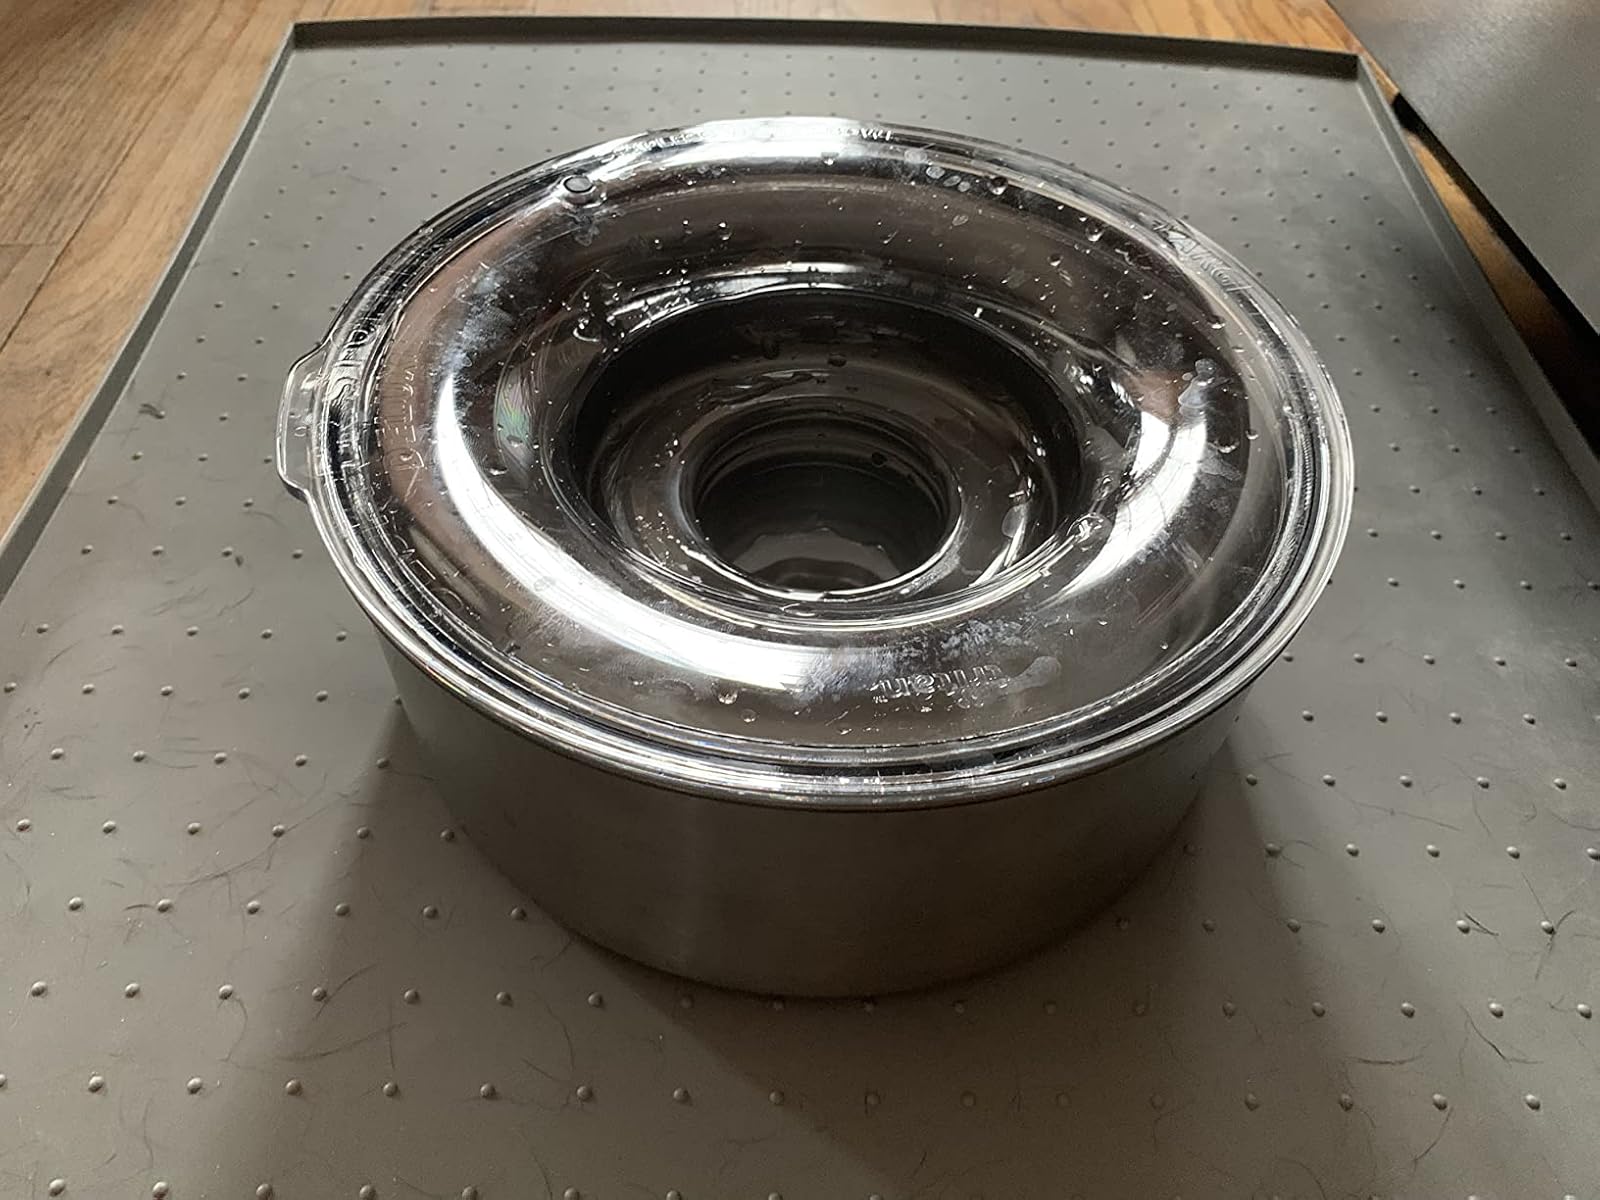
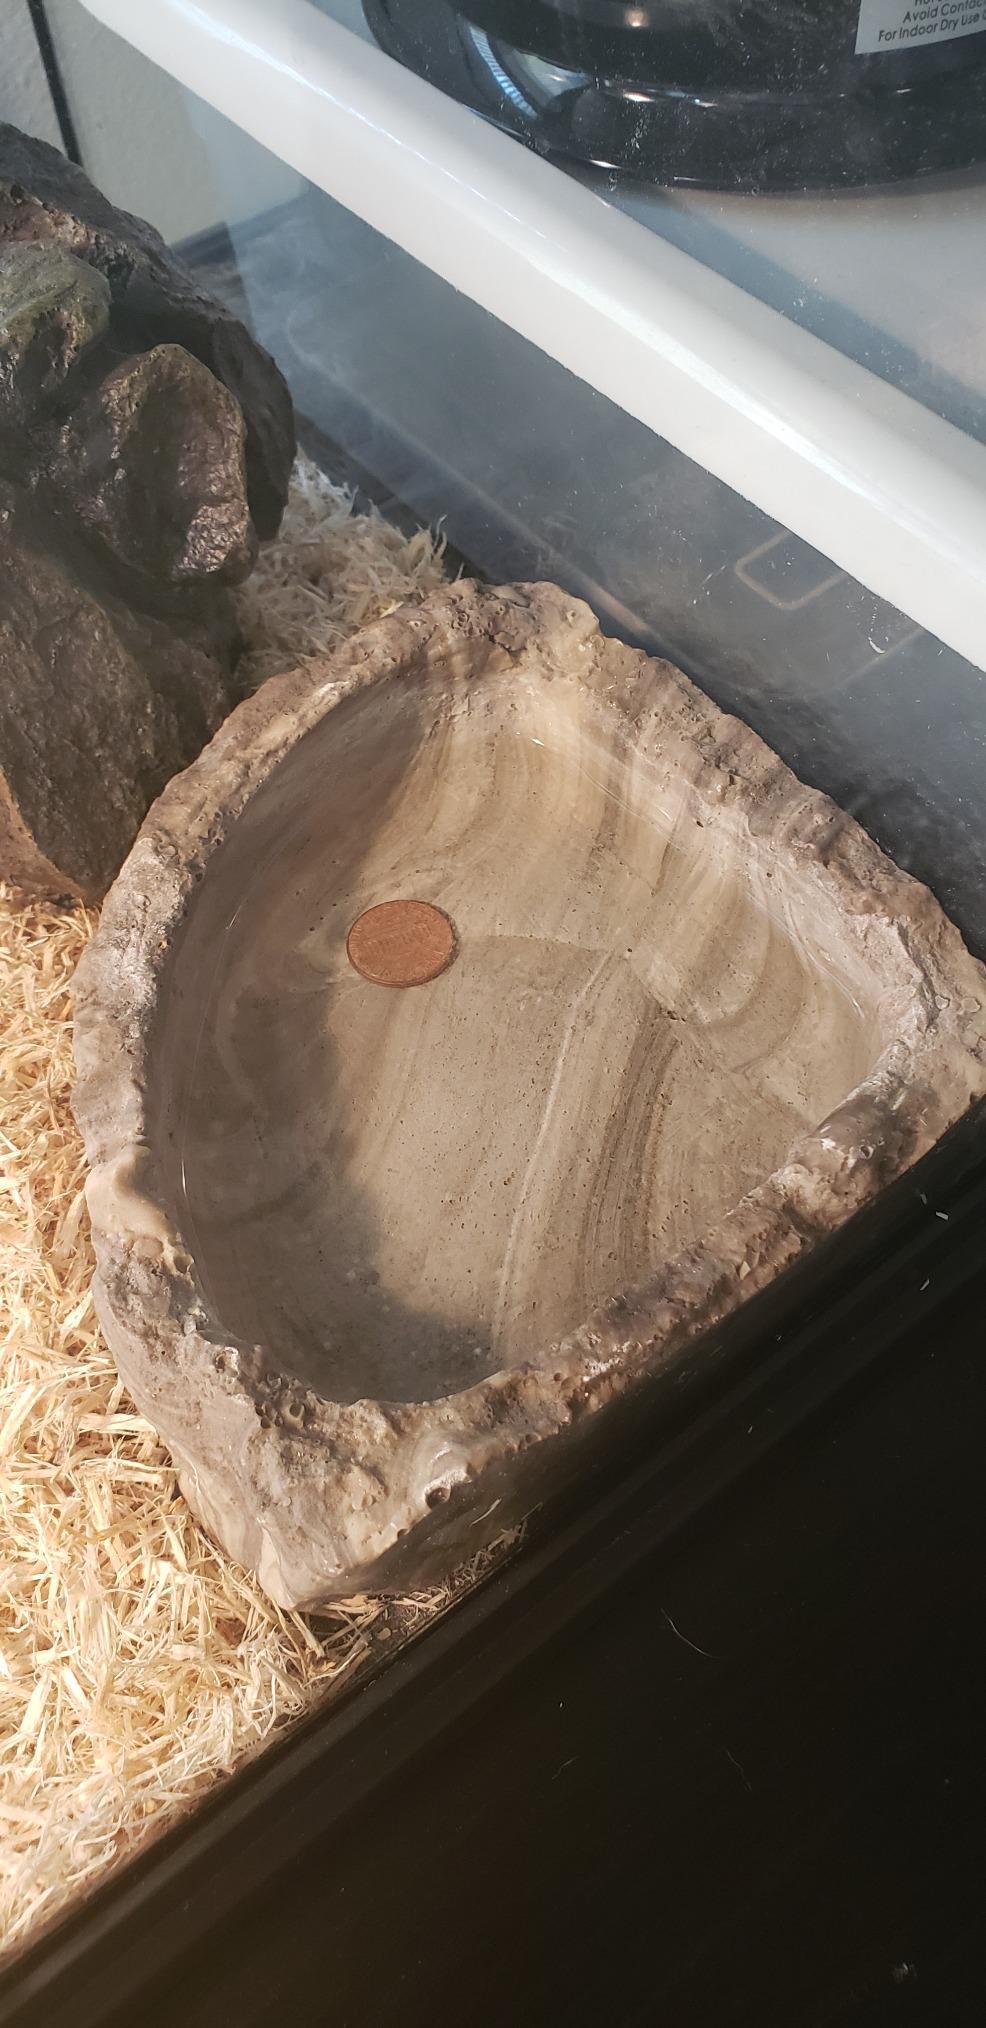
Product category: items_bowl
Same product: no